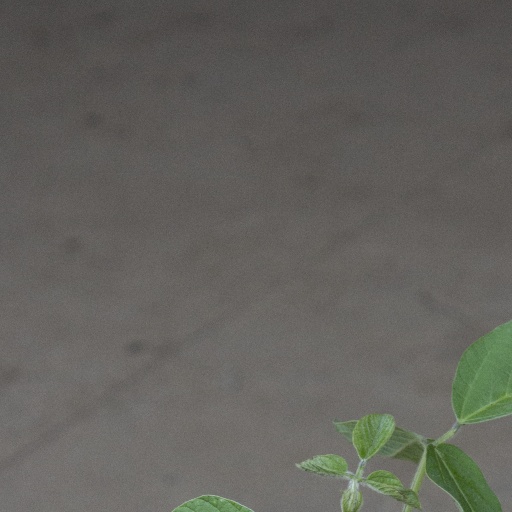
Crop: soybean